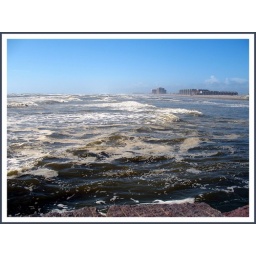
Remnants of Red Tide fish kill in water and on sand. Bad smells and no birds fishing. Oct. 2009.